Wehntal

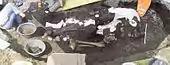
2003 Mammoth find in Niederwenigen

Archaeological finds date back to the Roman era. The term "Wehn" may derived from the probably Allamanic name "Waninc" respectively "Wano", meaning "Wano's" valley. The heartland of the possessions of the medieval House of Regensberg was in the Furt and Wehn valleys besides the Lägern chain, where around 1050 AD the family built its ancestral seat "Altburg" near Zürich-Affoltern and two centuries later "Neu-Regensberg" on the eastern Lägern slope.